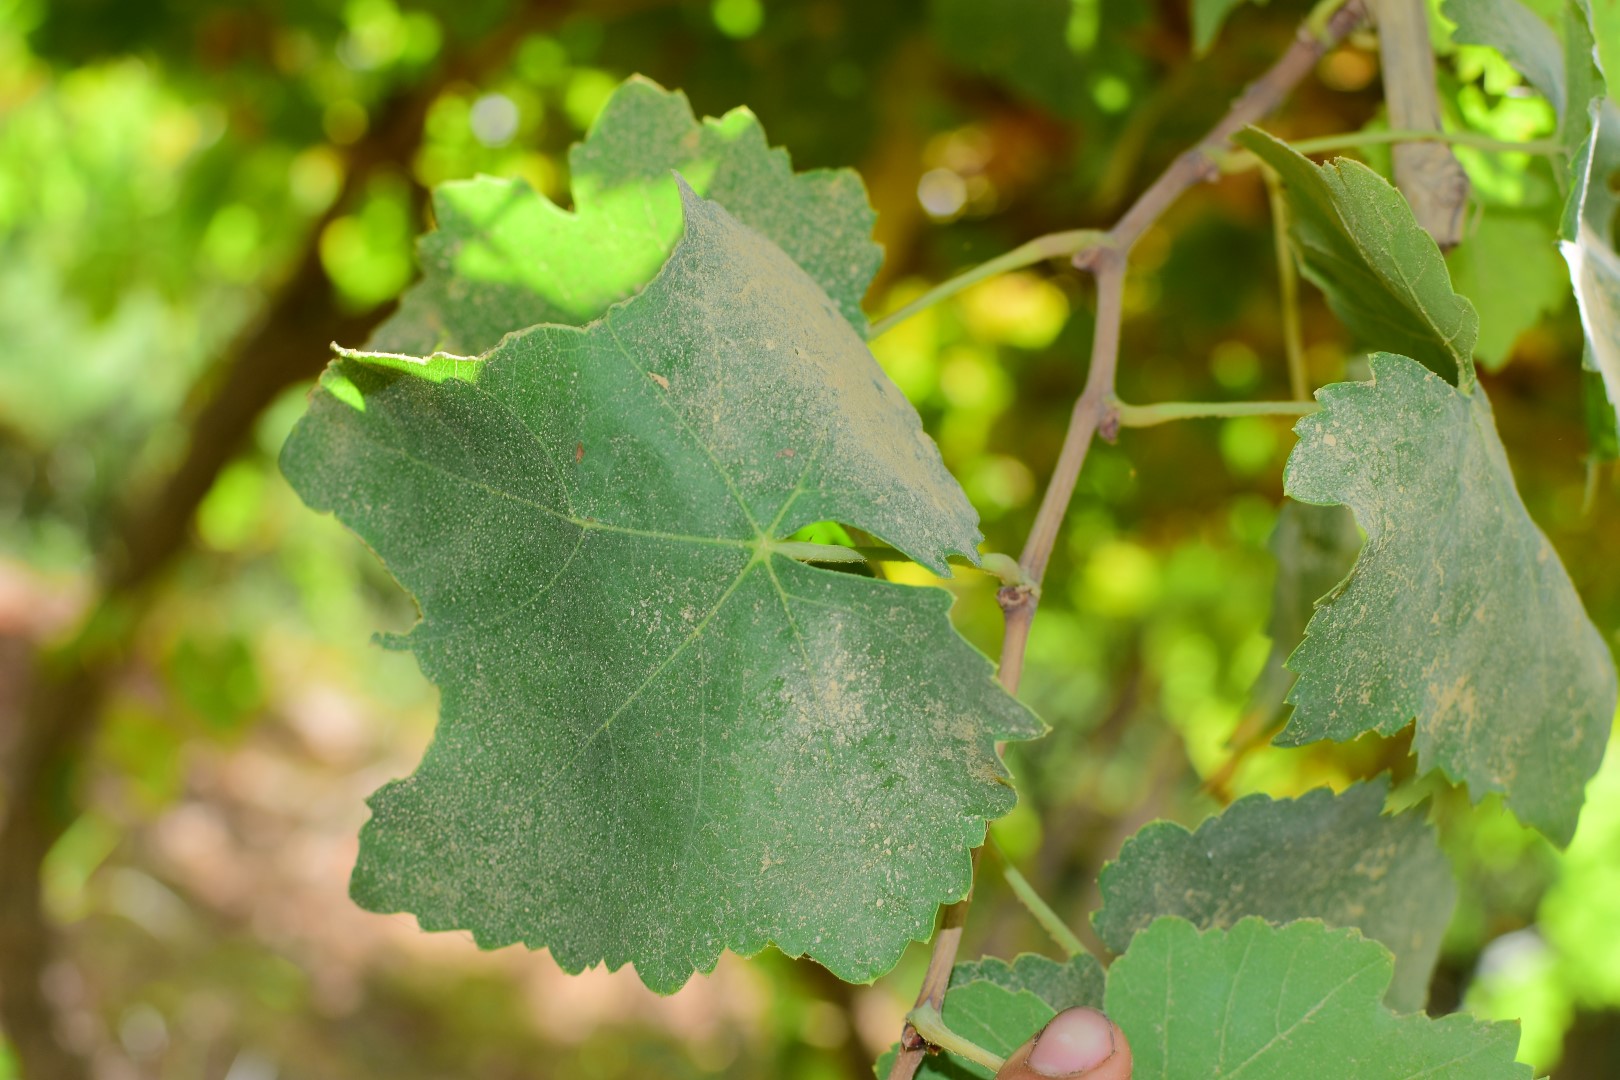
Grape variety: Thompson Seedless